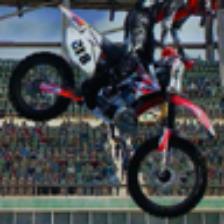
Label: NonHuman